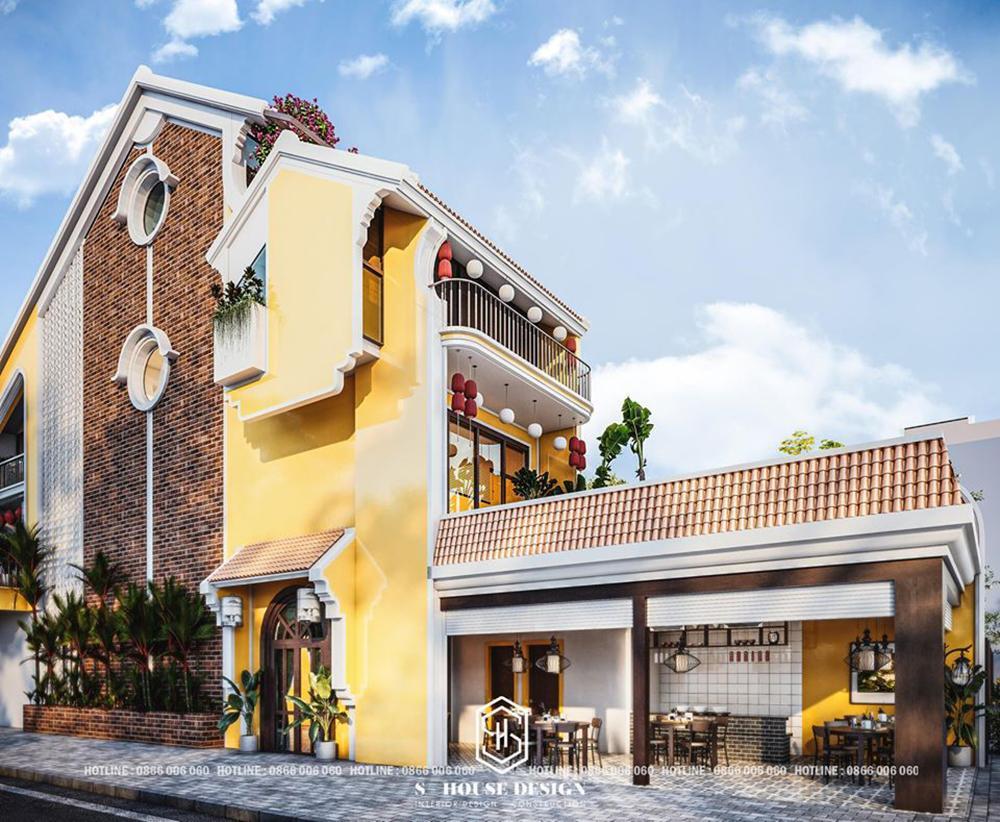
có một ngôi nhà xuất hiện ở trong bức ảnh